2008 Allan Cup

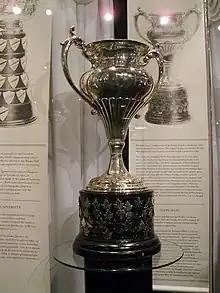
Silver bowl trophy with two large handles, mounted on a black plinth.

The 2008 Allan Cup was the Canadian championship of senior ice hockey, and the 100th year that the Allan Cup has been awarded. The 2008 tournament was hosted by the City of Brantford, Ontario, and the Brantford Blast of the Ontario Hockey Association's Major League Hockey. The tournament began on April 14, 2008, and concluded April 19, 2008.